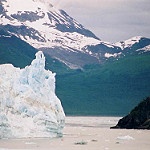
Scene: Outdoor